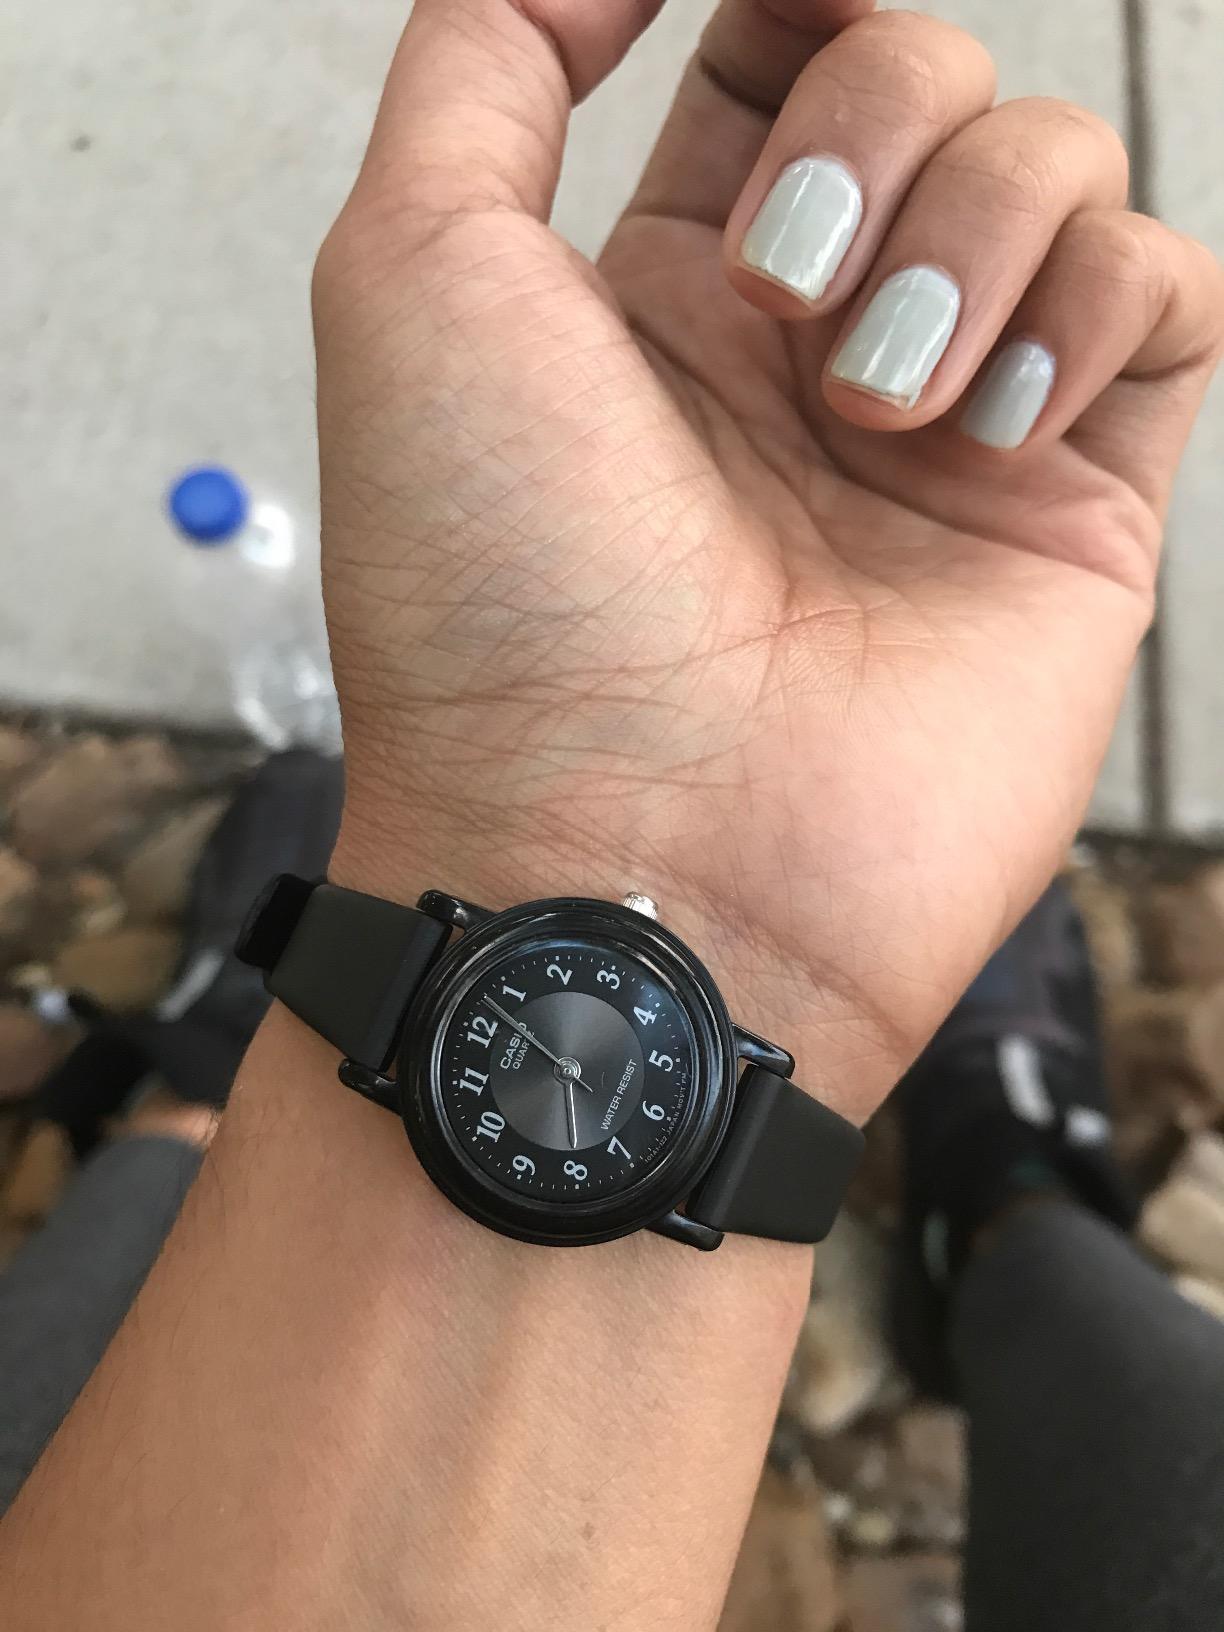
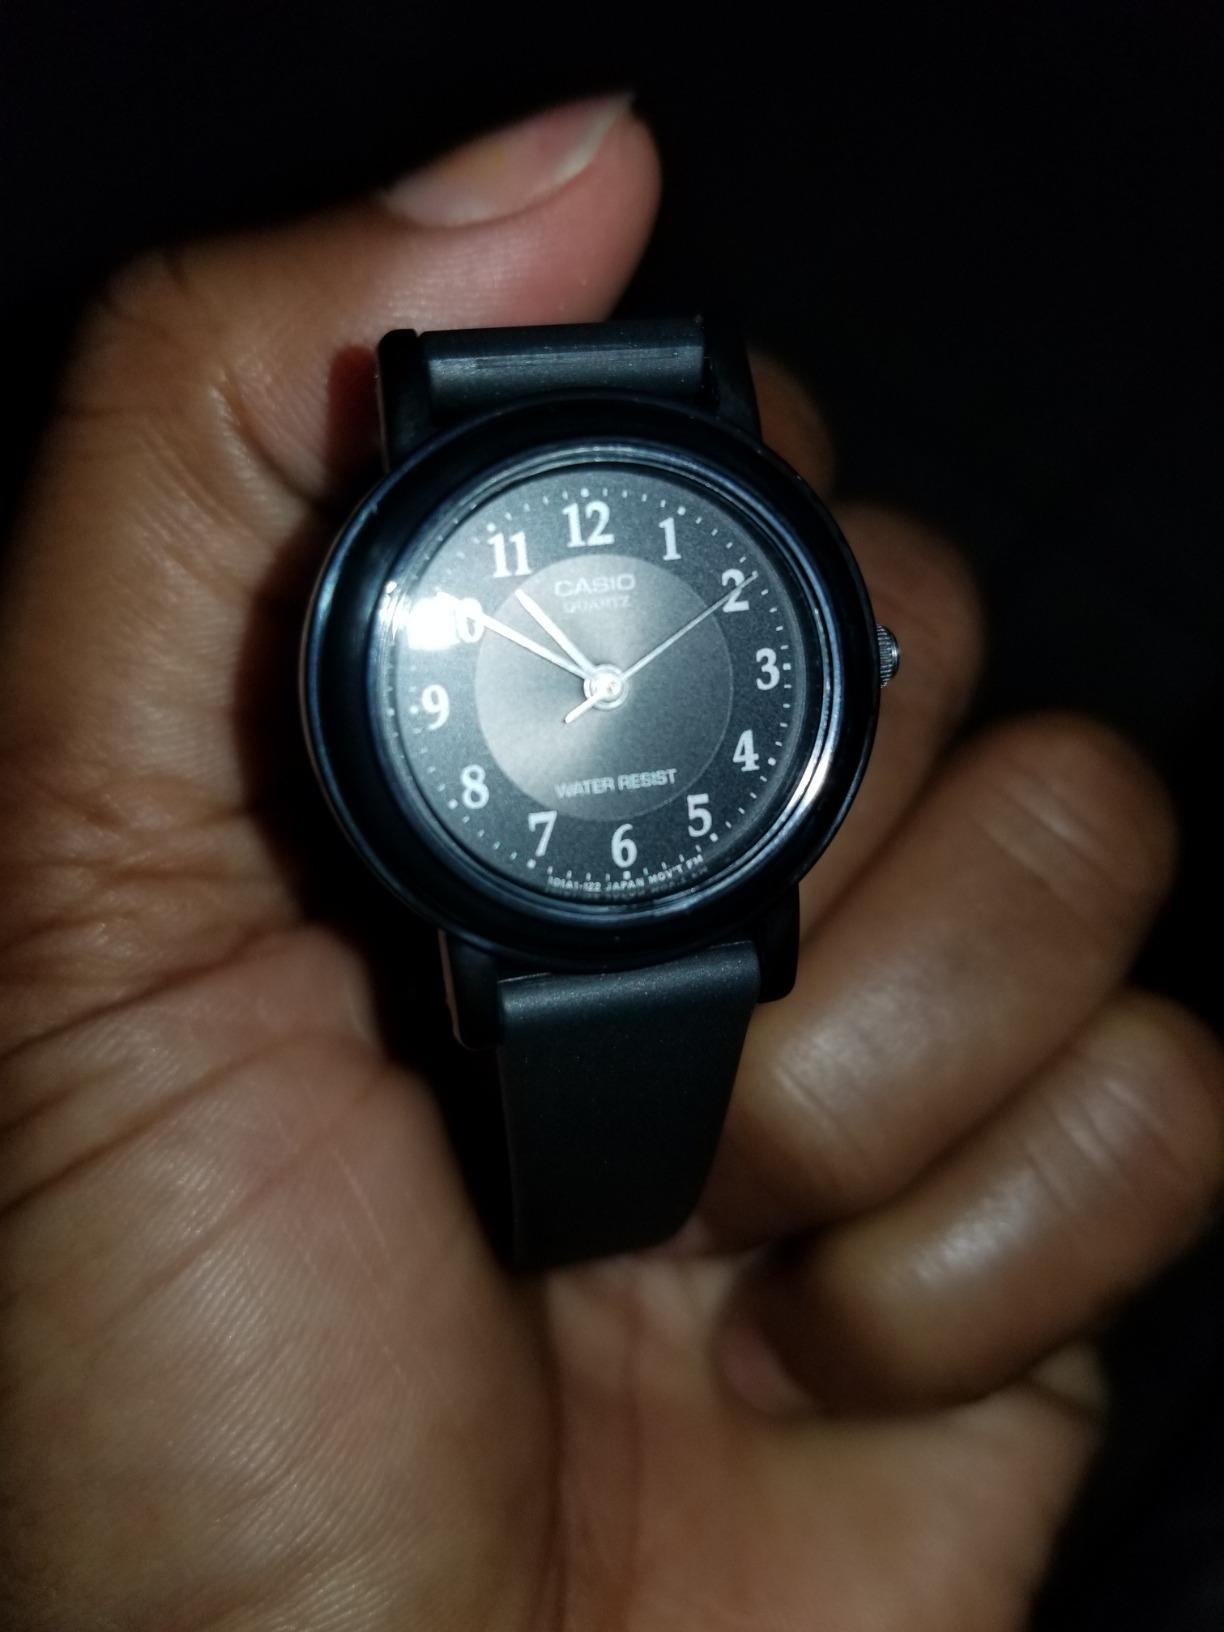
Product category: accessories_watch
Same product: yes